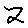
Label: 2